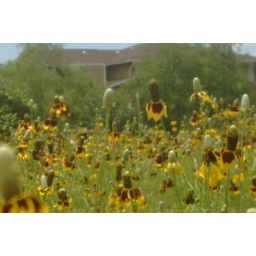
snail's eye view of a field of Mexican hat flowers in Plano, Texas USA